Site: brandenburg
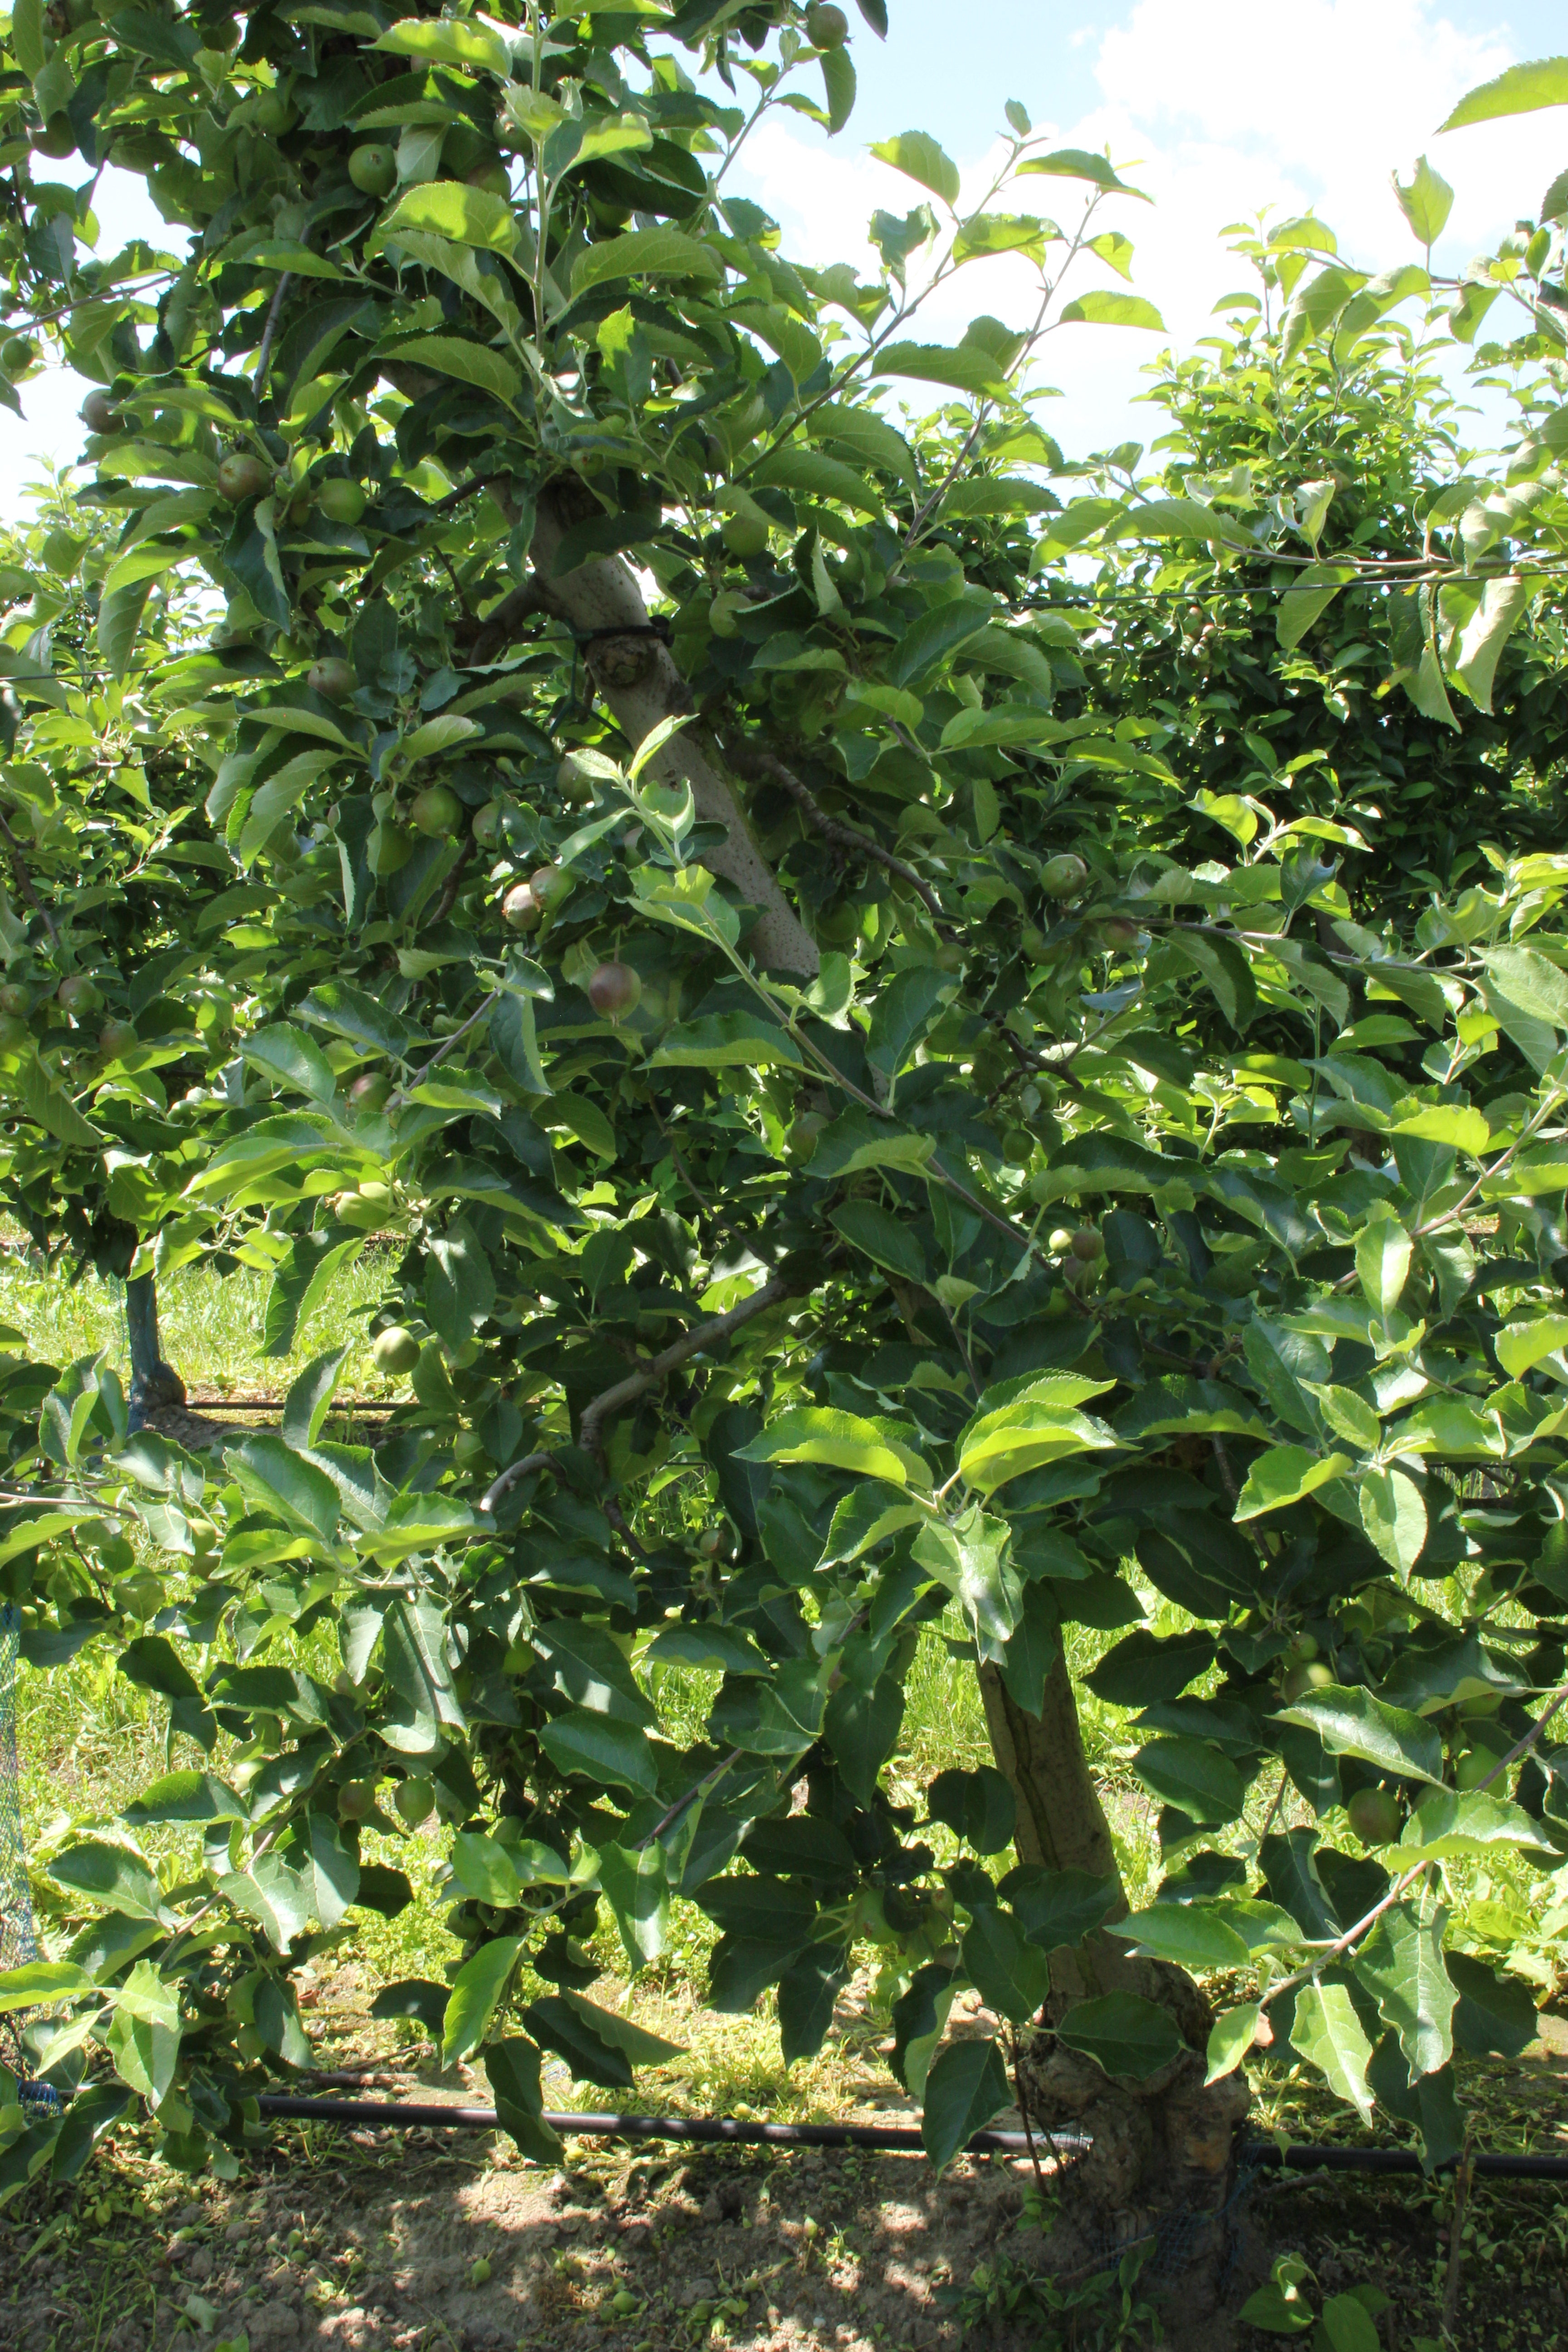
Growth stage (BBCH 73): Development of fruit